Dismissal (liturgy)

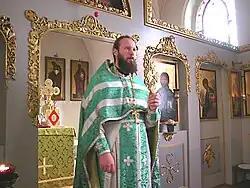
Russian Orthodox priest giving dismissal with blessing cross at the end of Divine Liturgy.

The priest will bless with his right hand, and the bishop will bless with both hands. In both cases, the hand is held so that the fingers form the initials IC XC (the abbreviation for "Jesus Christ" in Greek), and at the concluding words he traces the Sign of the Cross in the air with his hand. If a bishop is holding his paterissa (crozier) while making the dismissal, he will raise both his right and left hands and trace the Sign of the Cross with both his crozier and right hand, crossing the one in front of the other, then blessing again with the Dikirion and Trikion, as the choir chants, "Eis pollá etē, Déspota" ("Many years, O Master"). More solemn benedictions, such as that which comes at the end of the Divine Liturgy, will be made with a blessing cross rather than the hand.